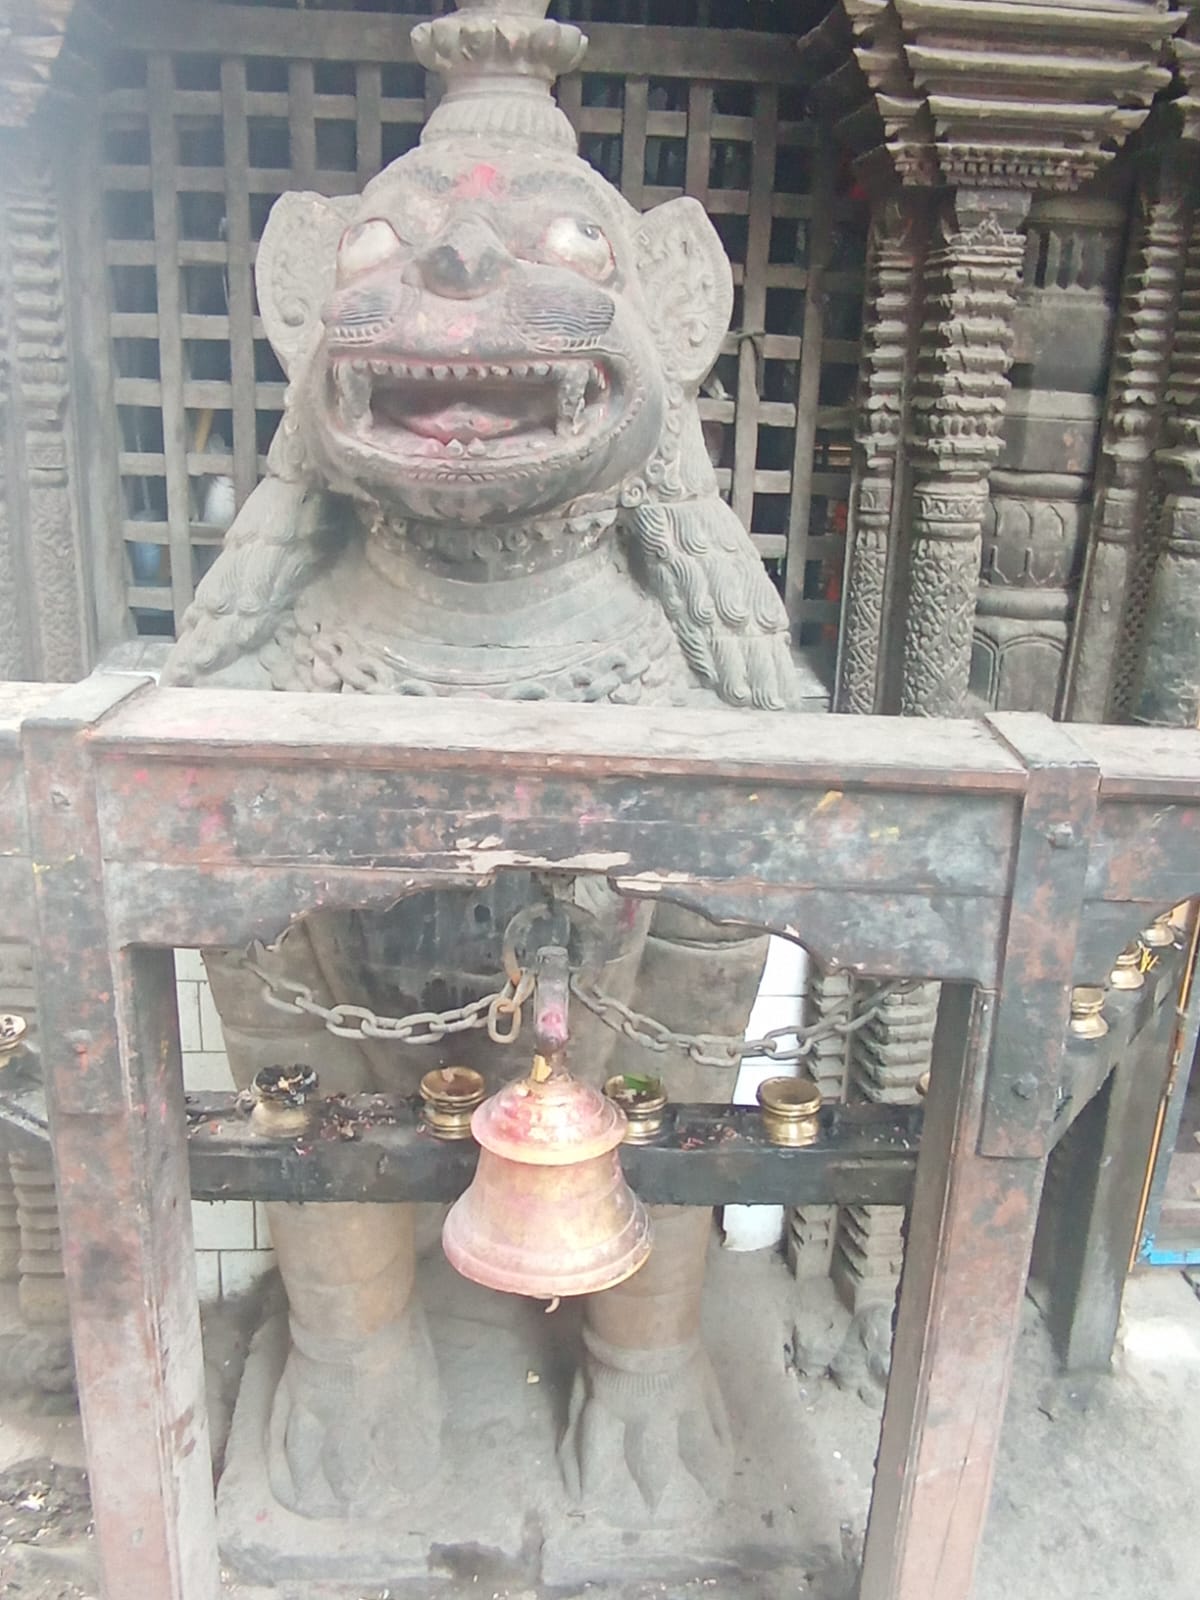
Heritage site: Ganesh_Mandir_Patan